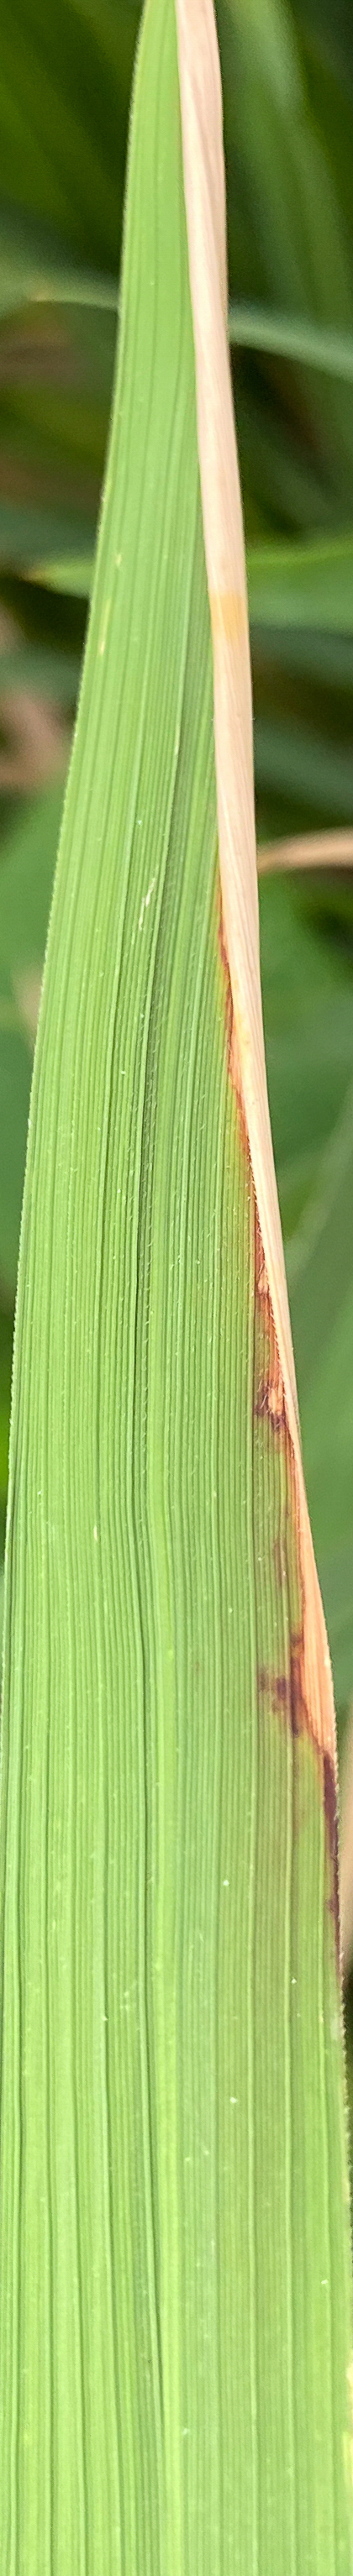
Nhãn: K